Francisco Javier Muñiz

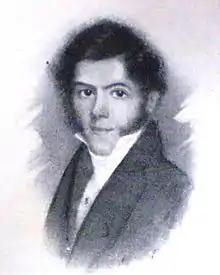
Diego Abad de Santillán, "Francisco Muñiz"

He studied at the "Instituto Médico Militar" ("Military Medical Institute") beginning in 1814. The institute was founded by Dr. Cosme Argerich to train surgeons for the army. Muñiz graduated as a doctor in 1821 He transferred to the University of Buenos Aires and completed his surgical education in 1824. Muñiz obtained his doctorate in 1844; his dissertation was about the vaccination of indigenous peoples against smallpox. This work made him notable among European scientists. His dissertation followed the article, "A Case of Extensive Scabby Ulcerations, Cured by Vaccination" that he wrote and was published in the "London Medical and Surgical Journal" in 1833.